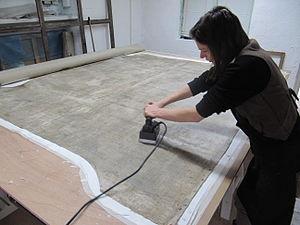
rentoilage tableau
En art, la restauration désigne les interventions et traitements servant à rétablir un état historique donné et, par là, à améliorer la lisibilité et l'intégrité esthétique d'un objet ou d'un bâtiment ou, le cas échéant, rendre son utilisation à nouveau possible. Le concept de « conservation-restauration » est désormais privilégié par rapport à celui de « restauration » pour désigner une discipline destinée à l'examen matériel des biens culturels, et à la prise de mesures, directe ou indirecte, afin de freiner leur processus d'altération et améliorer leur lisibilité. Cette terminologie s'est imposée grâce au travail des membres du Conseil international des musées et du Conseil international des monuments et des sites durant la seconde moitié du XXᵉ siècle, durant laquelle des principes méthodologiques et une terminologie commune se sont diffusés au niveau international. La distinction entre « conservation-restauration » et « restauration » permet d'éviter des raccourcis rapides, qui limiteraient le rôle de la conservation-restauration à un simple travail d'amélioration de la lisibilité d'un bien culturel.